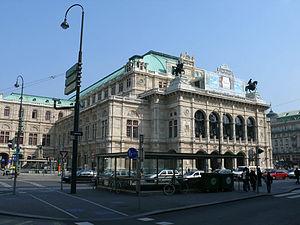
Autriche, Vienne, Wiener Staatsoper